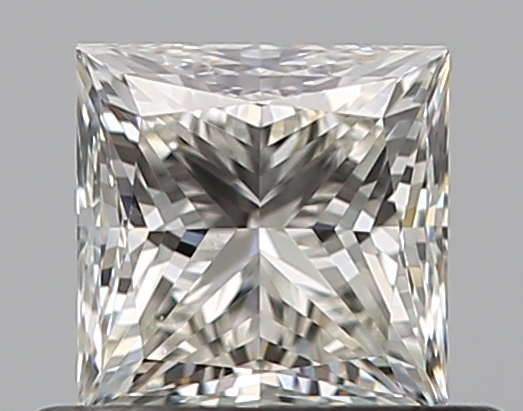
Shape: princess
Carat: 0.51
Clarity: VS1
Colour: J
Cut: EX
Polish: EX
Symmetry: VG
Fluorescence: N
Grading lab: GIA
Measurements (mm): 4.3 x 4.25 x 3.14